List of villages in the Gambia

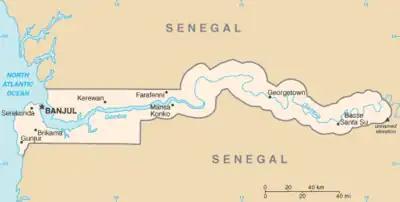
Map of The Gambia

This is a list of villages in The Gambia. A village is a clustered human settlement or community, larger than a hamlet but smaller than a town or a city, with a population ranging from a few hundred to a few thousand.